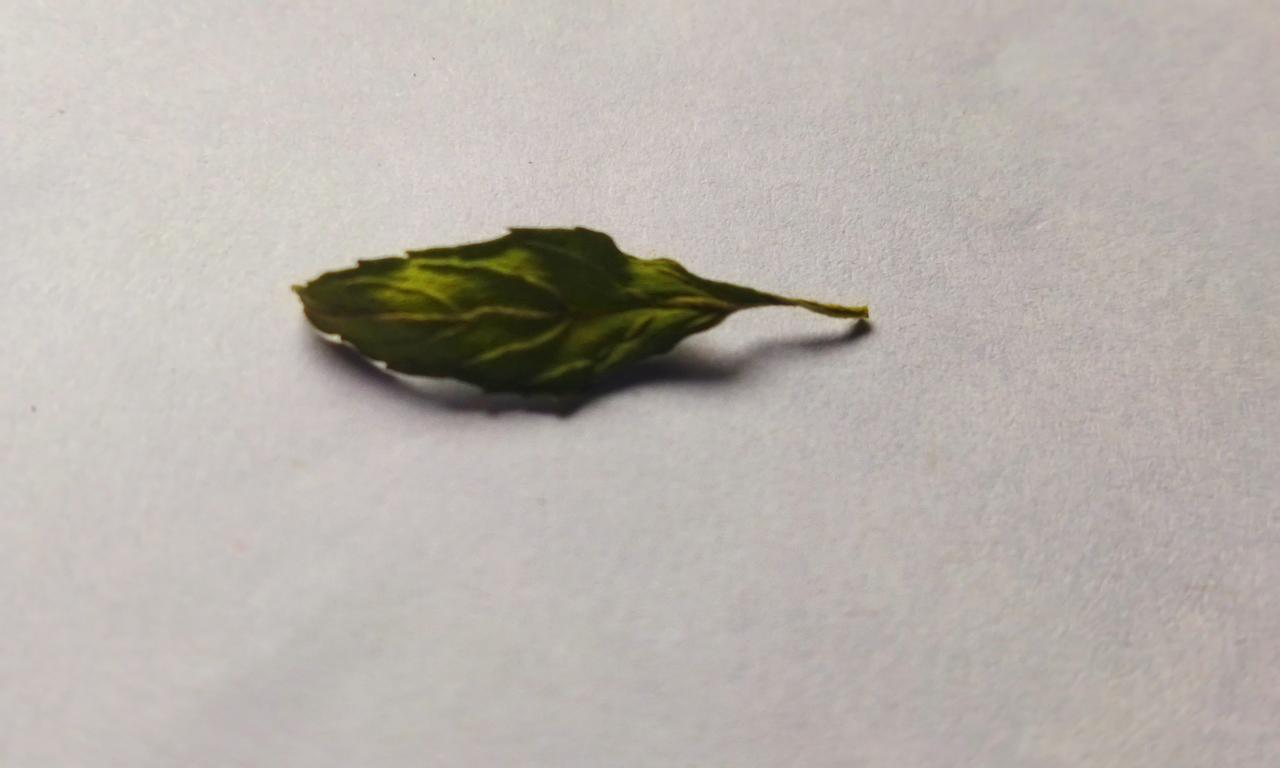
Label: Dried